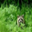
Label: raccoon